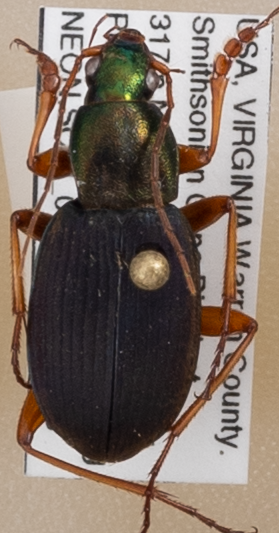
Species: Chlaenius aestivus
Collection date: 2019-05-23
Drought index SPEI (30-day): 0.522
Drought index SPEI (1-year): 2.09
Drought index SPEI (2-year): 2.09